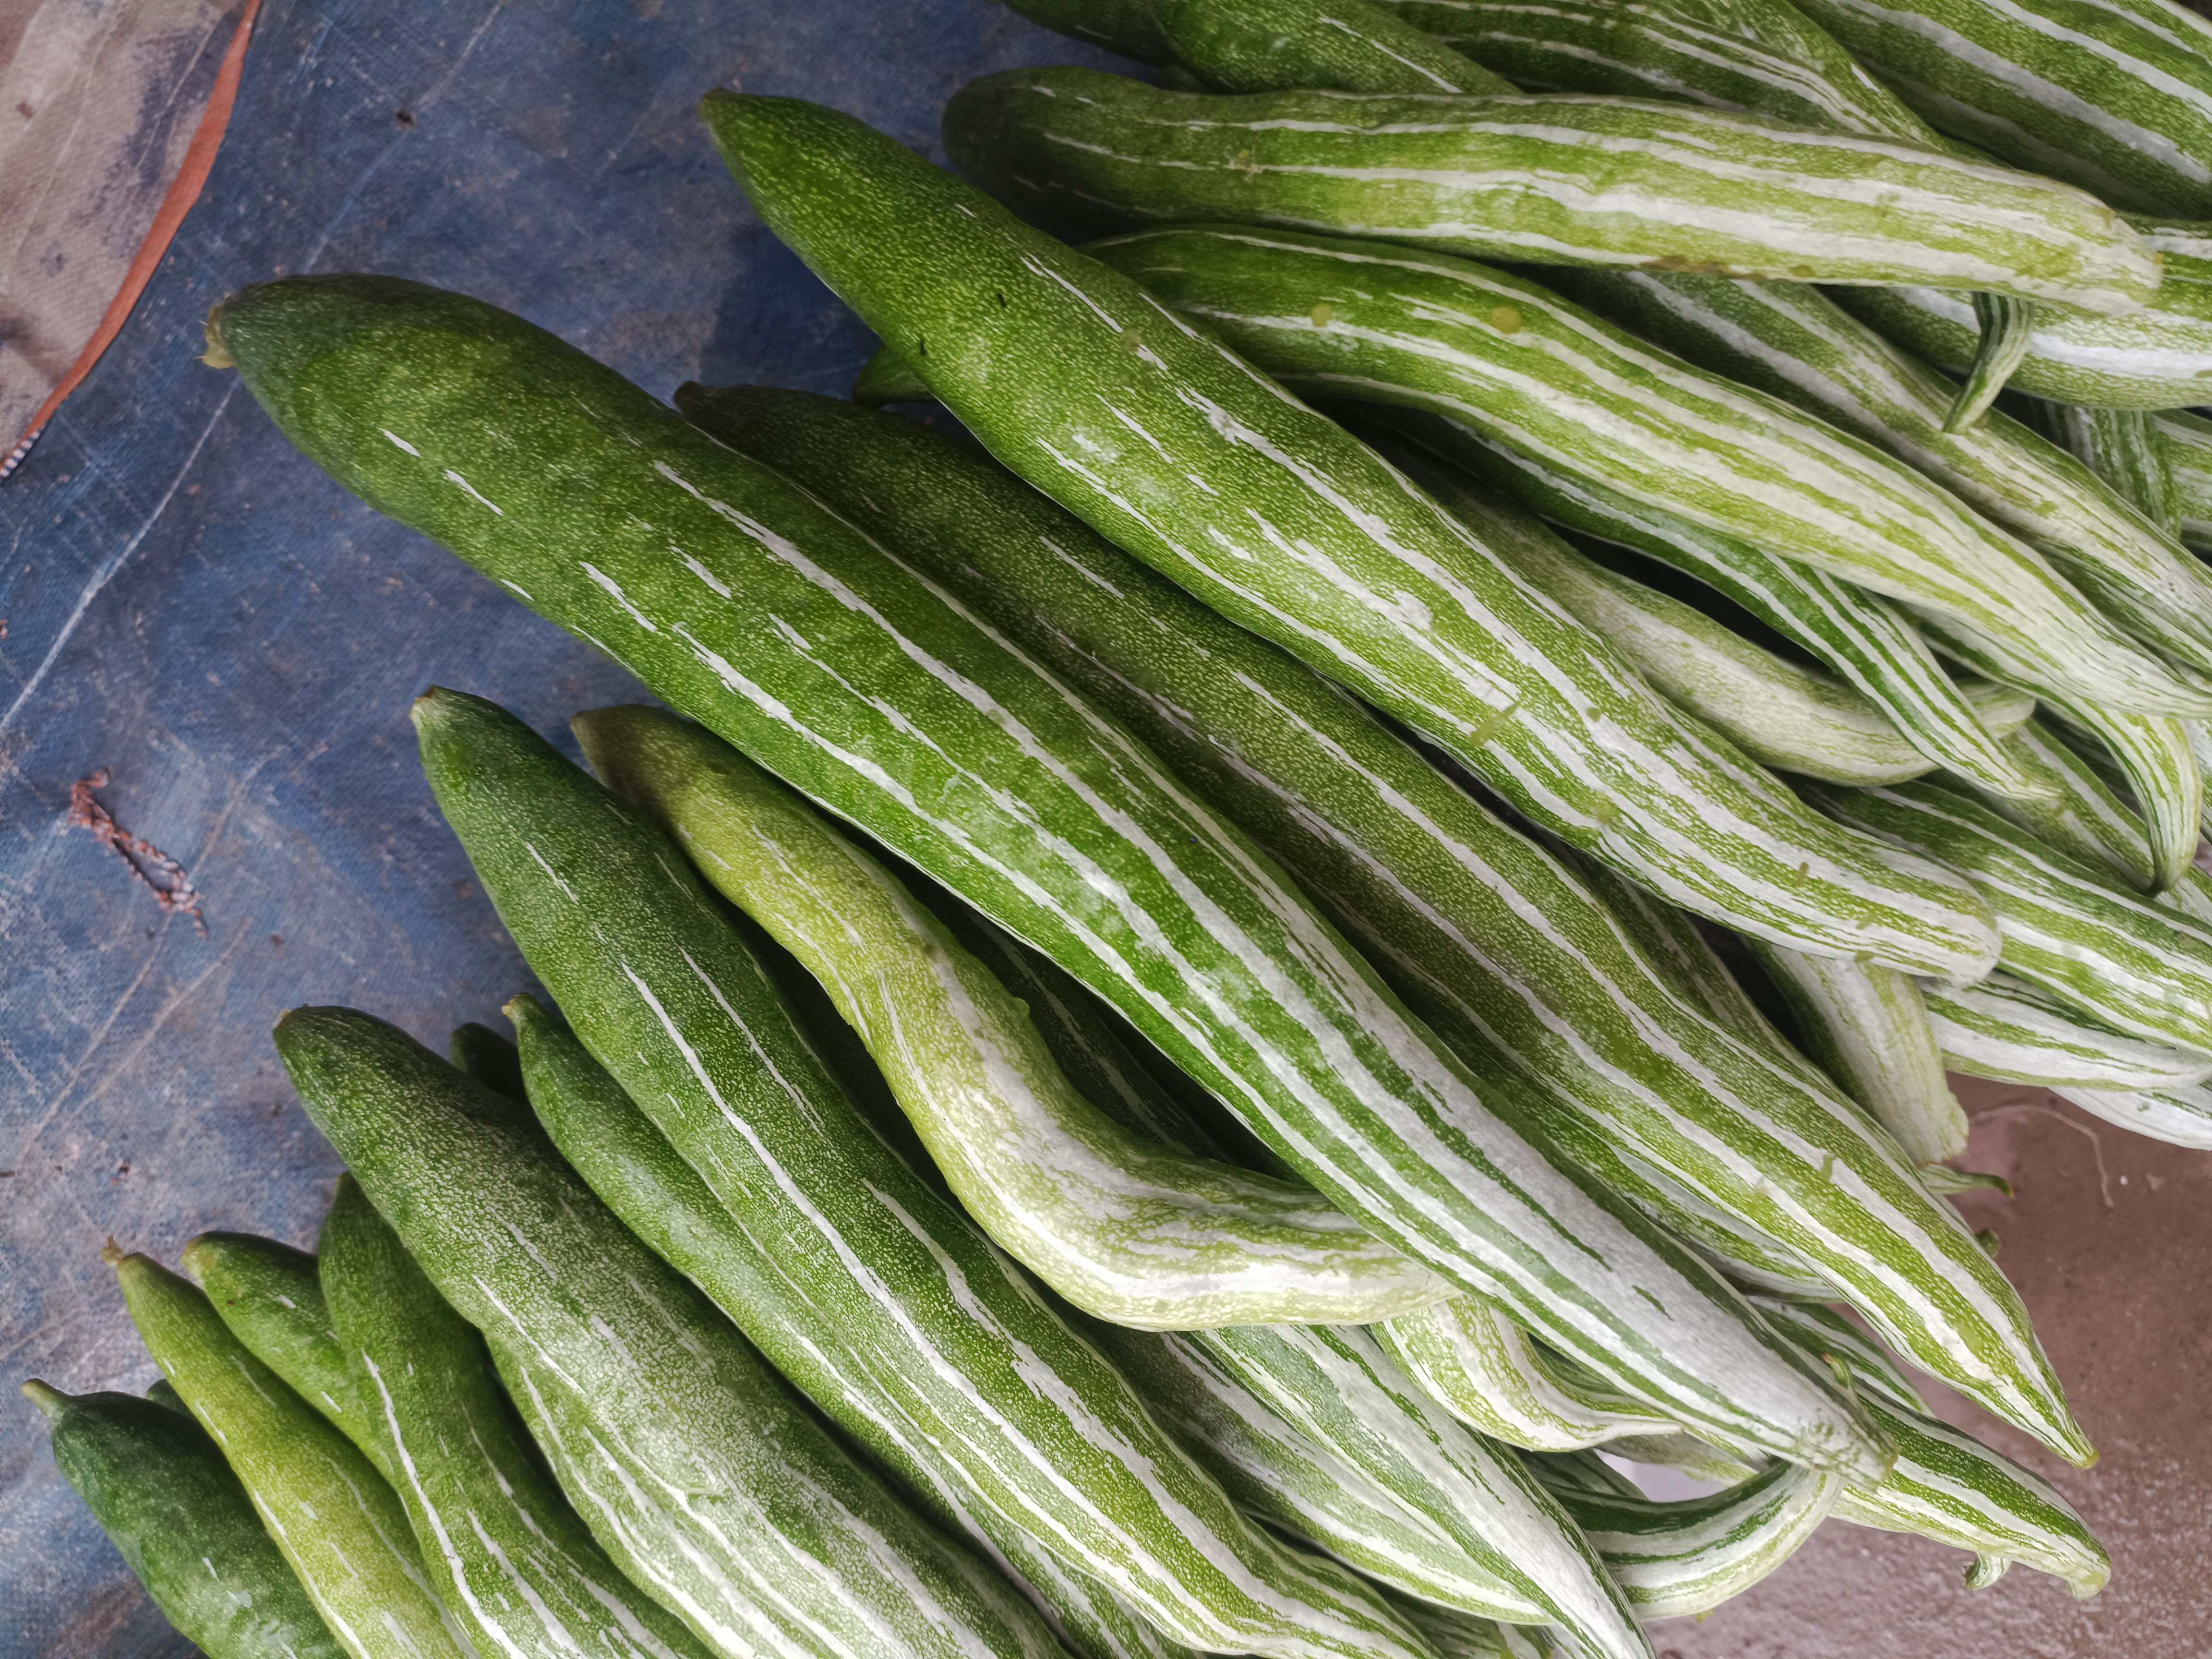
Label: Trichosanthes cucumerina